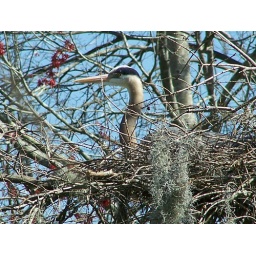
This is a closeup of this bird in his nest in the swamp. The tree was actually growing out of the water in the swamp.